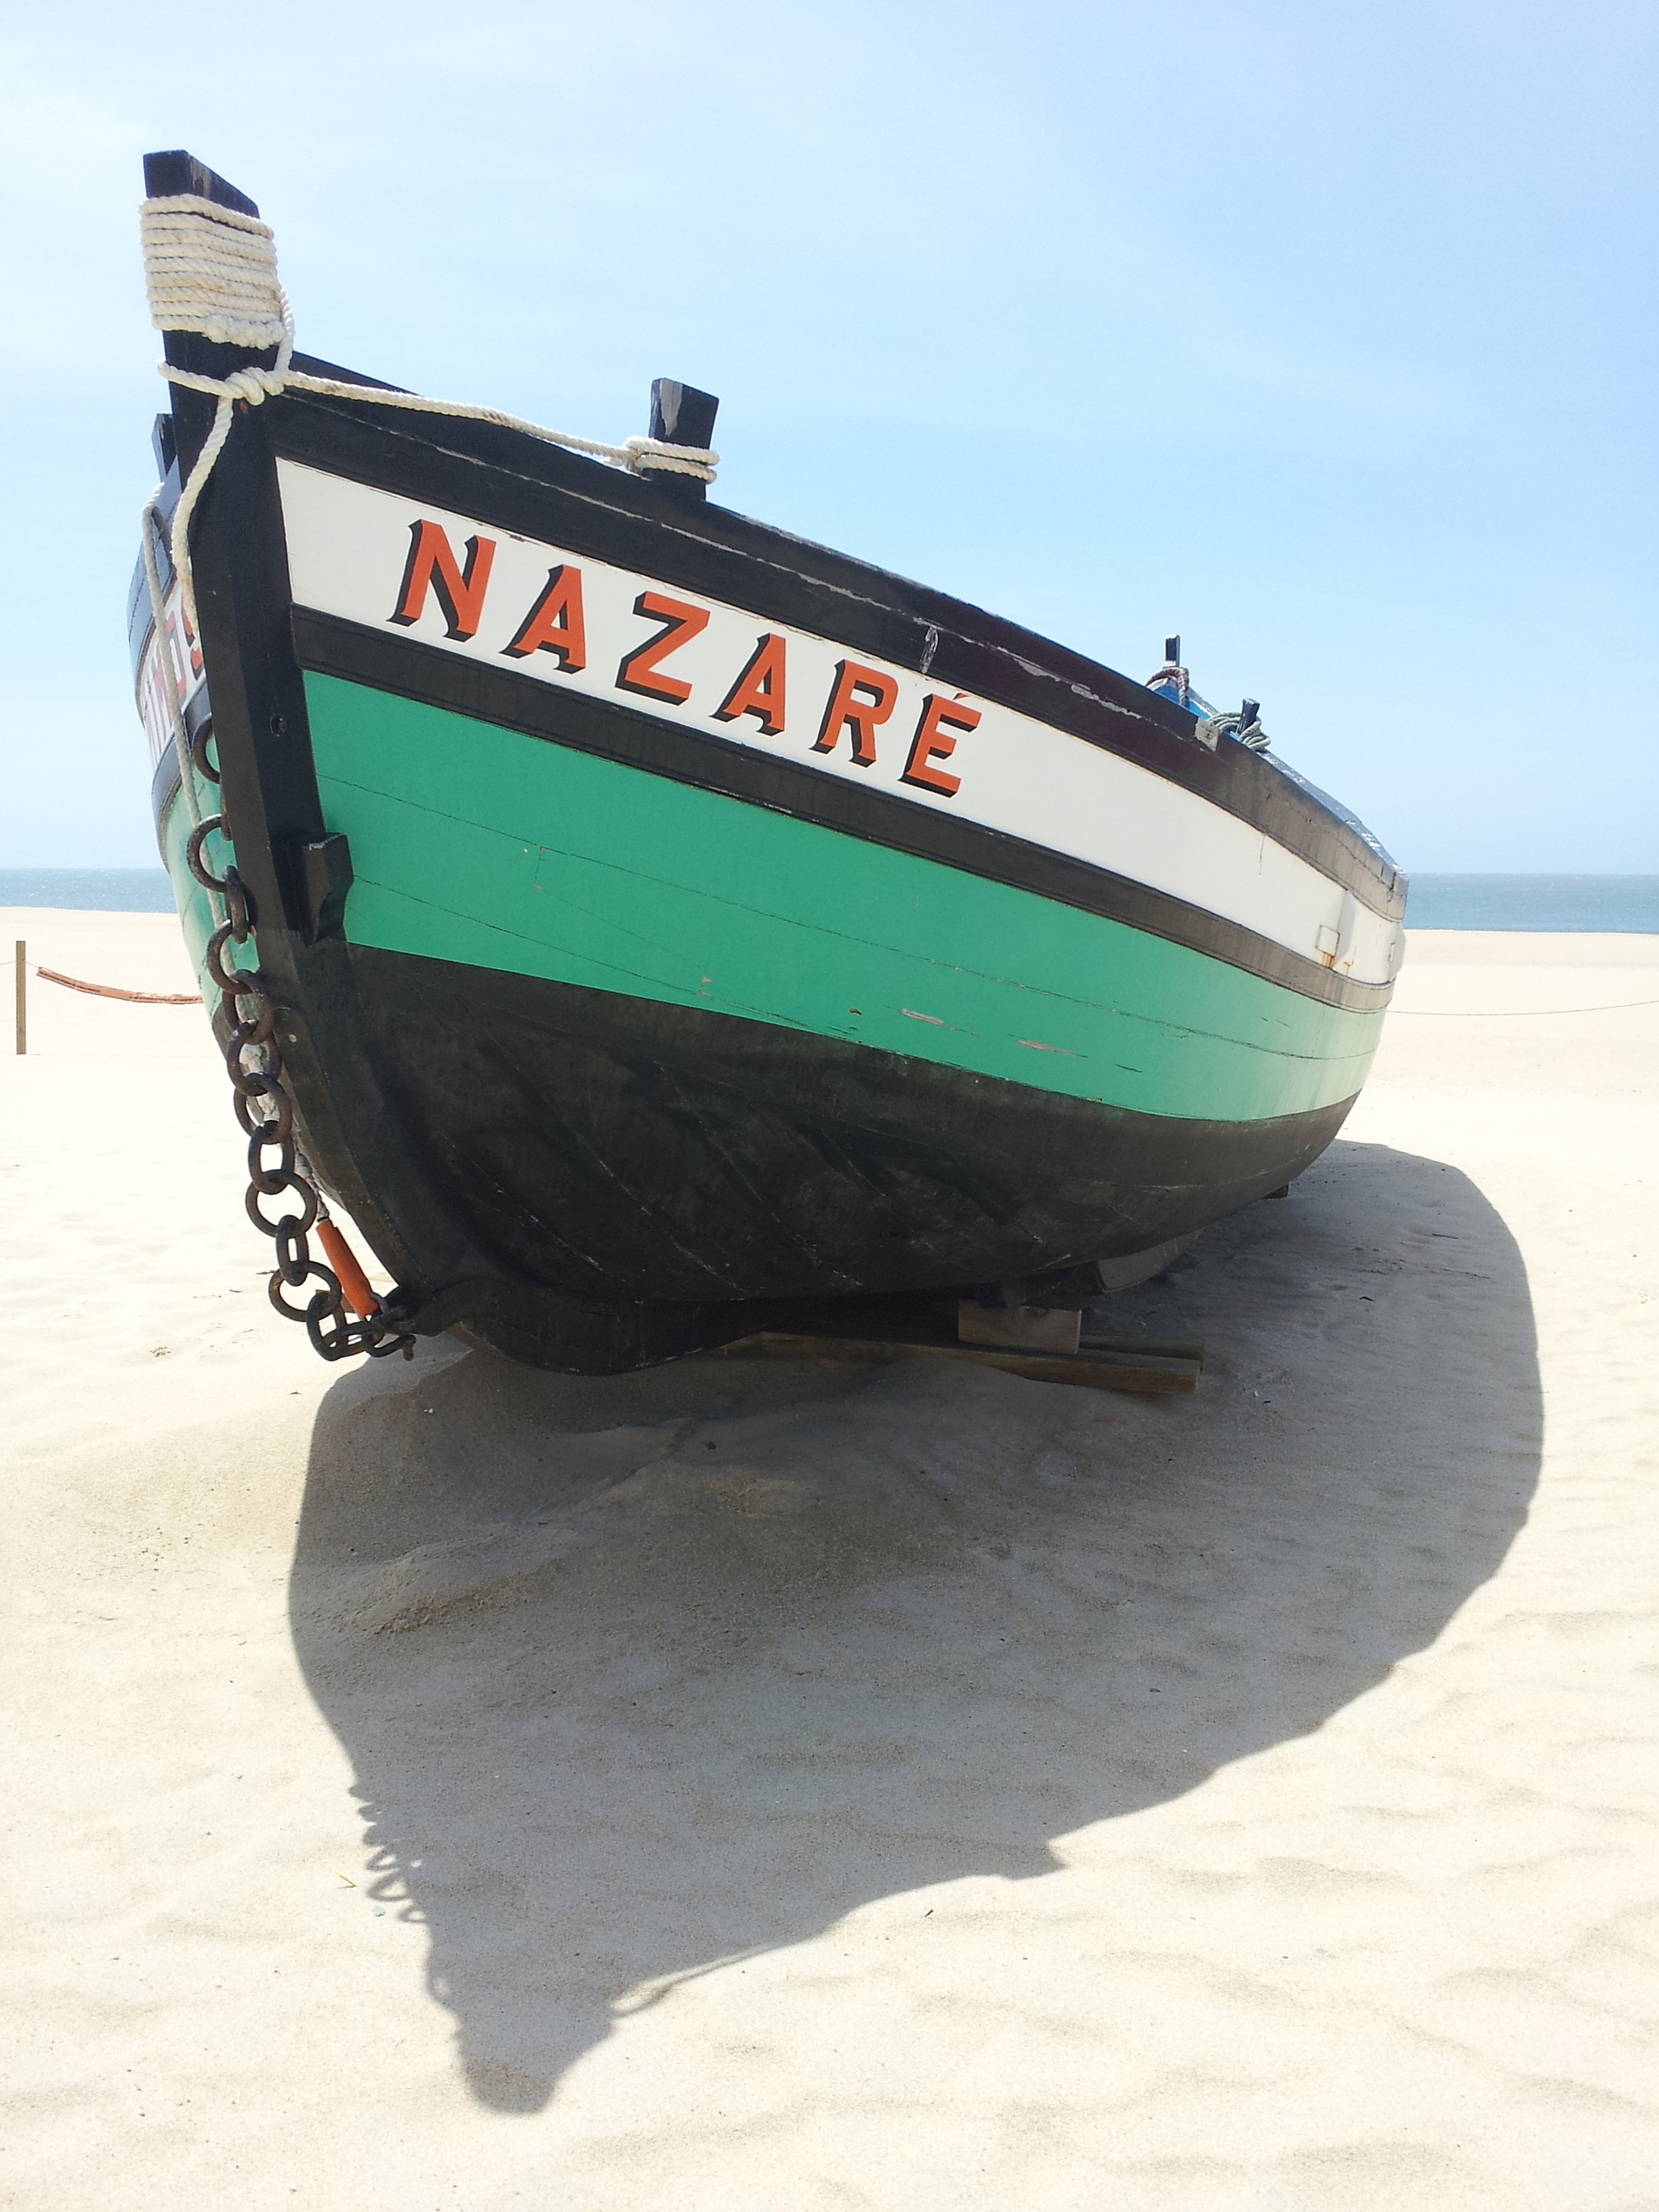
beach, sea, ocean, boat, vehicle, sailboat, nazareth, mar, portugal, litoral, watercraft, fishing vessel, dinghy, watercraft rowing